Surtur (character)

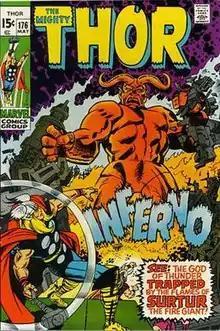
Surtur as depicted in "Thor" #176 (May 1970). Art by Jack Kirby.

Surtur is a fictional character appearing in American comic books published by Marvel Comics, commonly as an enemy of Thor. Based on the fire giant Surtr from Norse mythology, he was adapted by writer Stan Lee and artist Jack Kirby, and first appeared in "Journey into Mystery" #97 (October 1963). The character was once described as one of "The Ten Most Heinous Enemies of the Mighty Thor".